Bremen

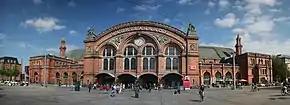
Bremen Central Station

Bremen has an international airport situated south of the city centre.